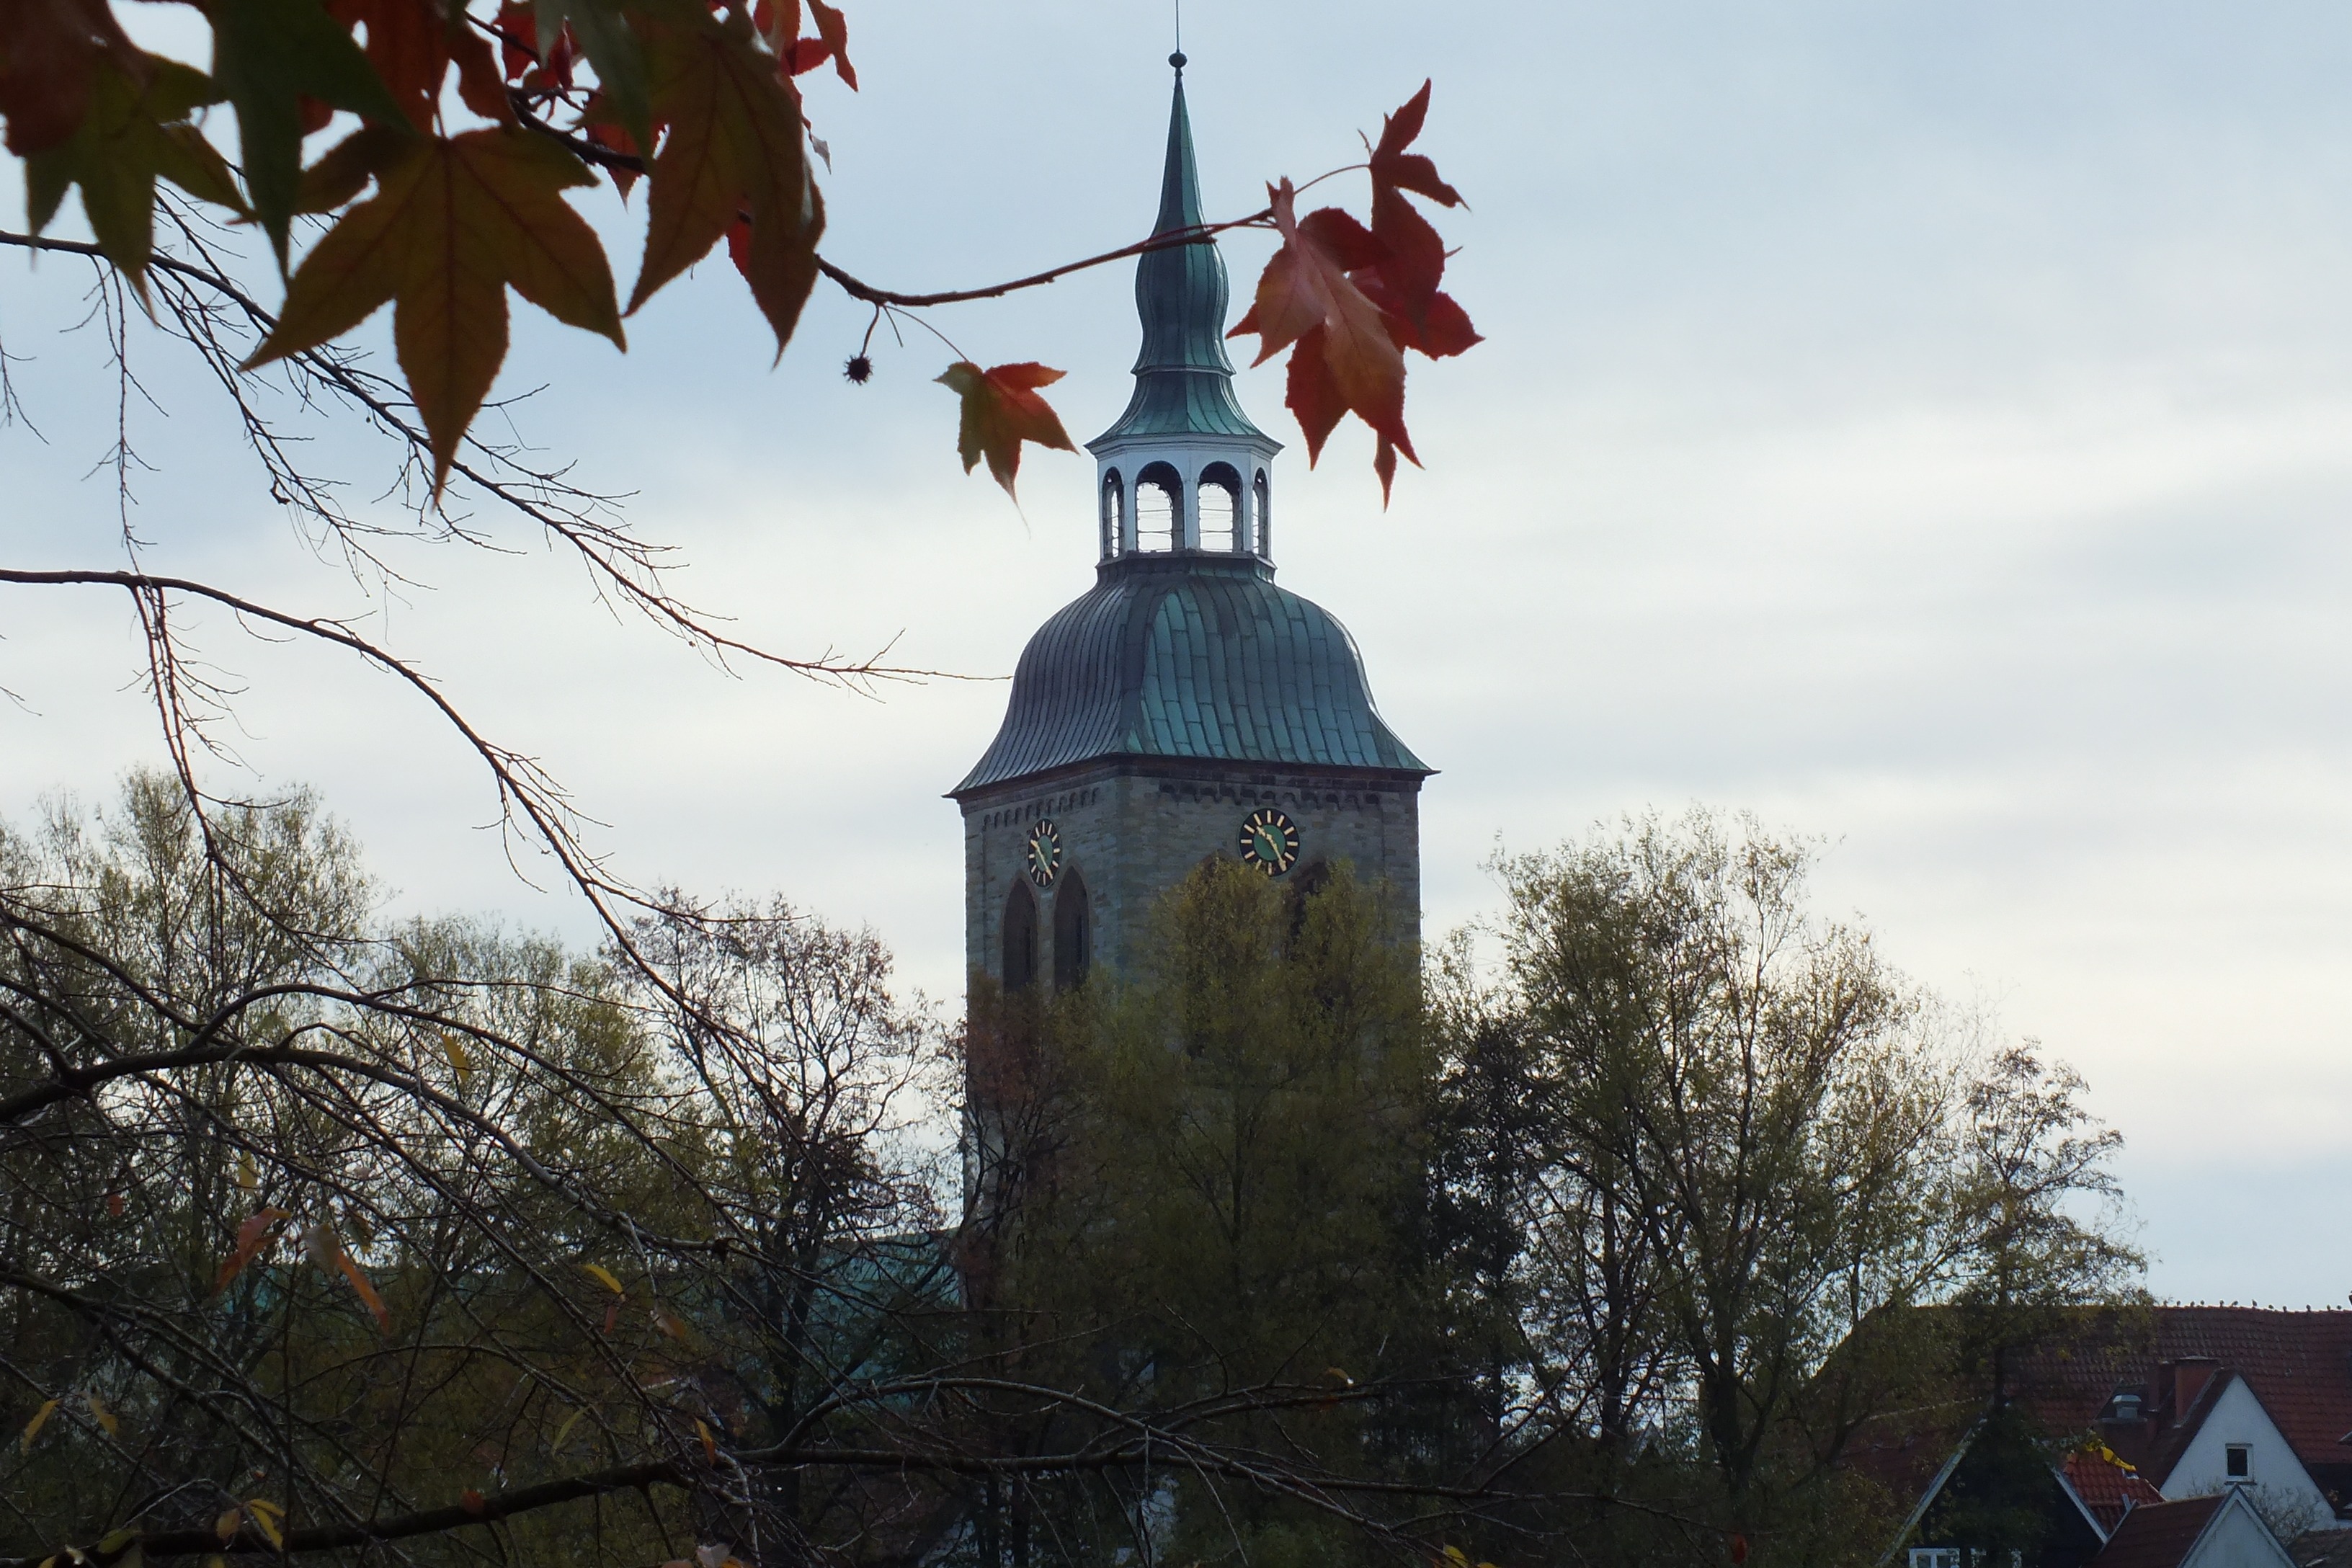
tree, monument, statue, lantern, tower, autumn, landmark, church, chapel, place of worship, clock tower, bell tower, memorial, spire, steeple, st aegidius, wiedenbr ck